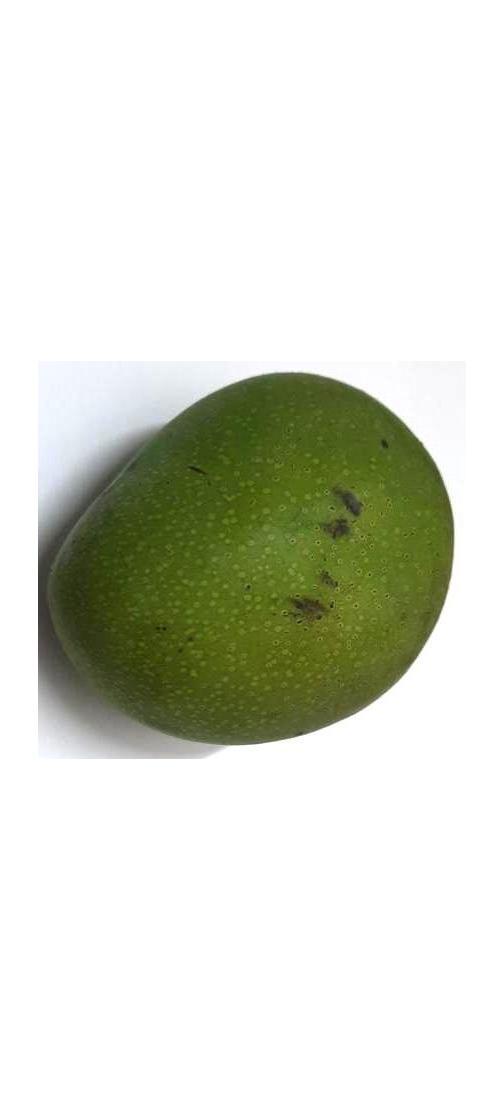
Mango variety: Ashshina Zhinuk